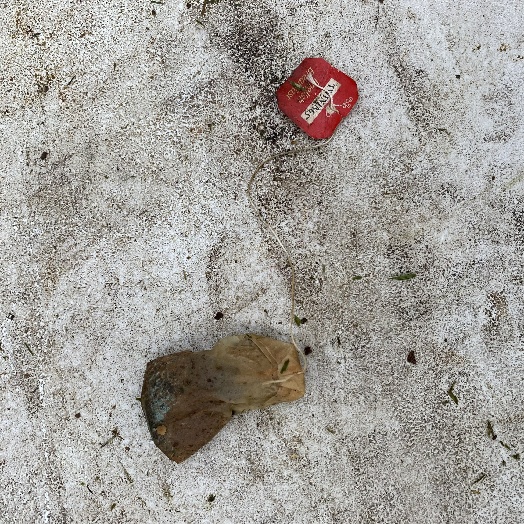
Label: generalcompost